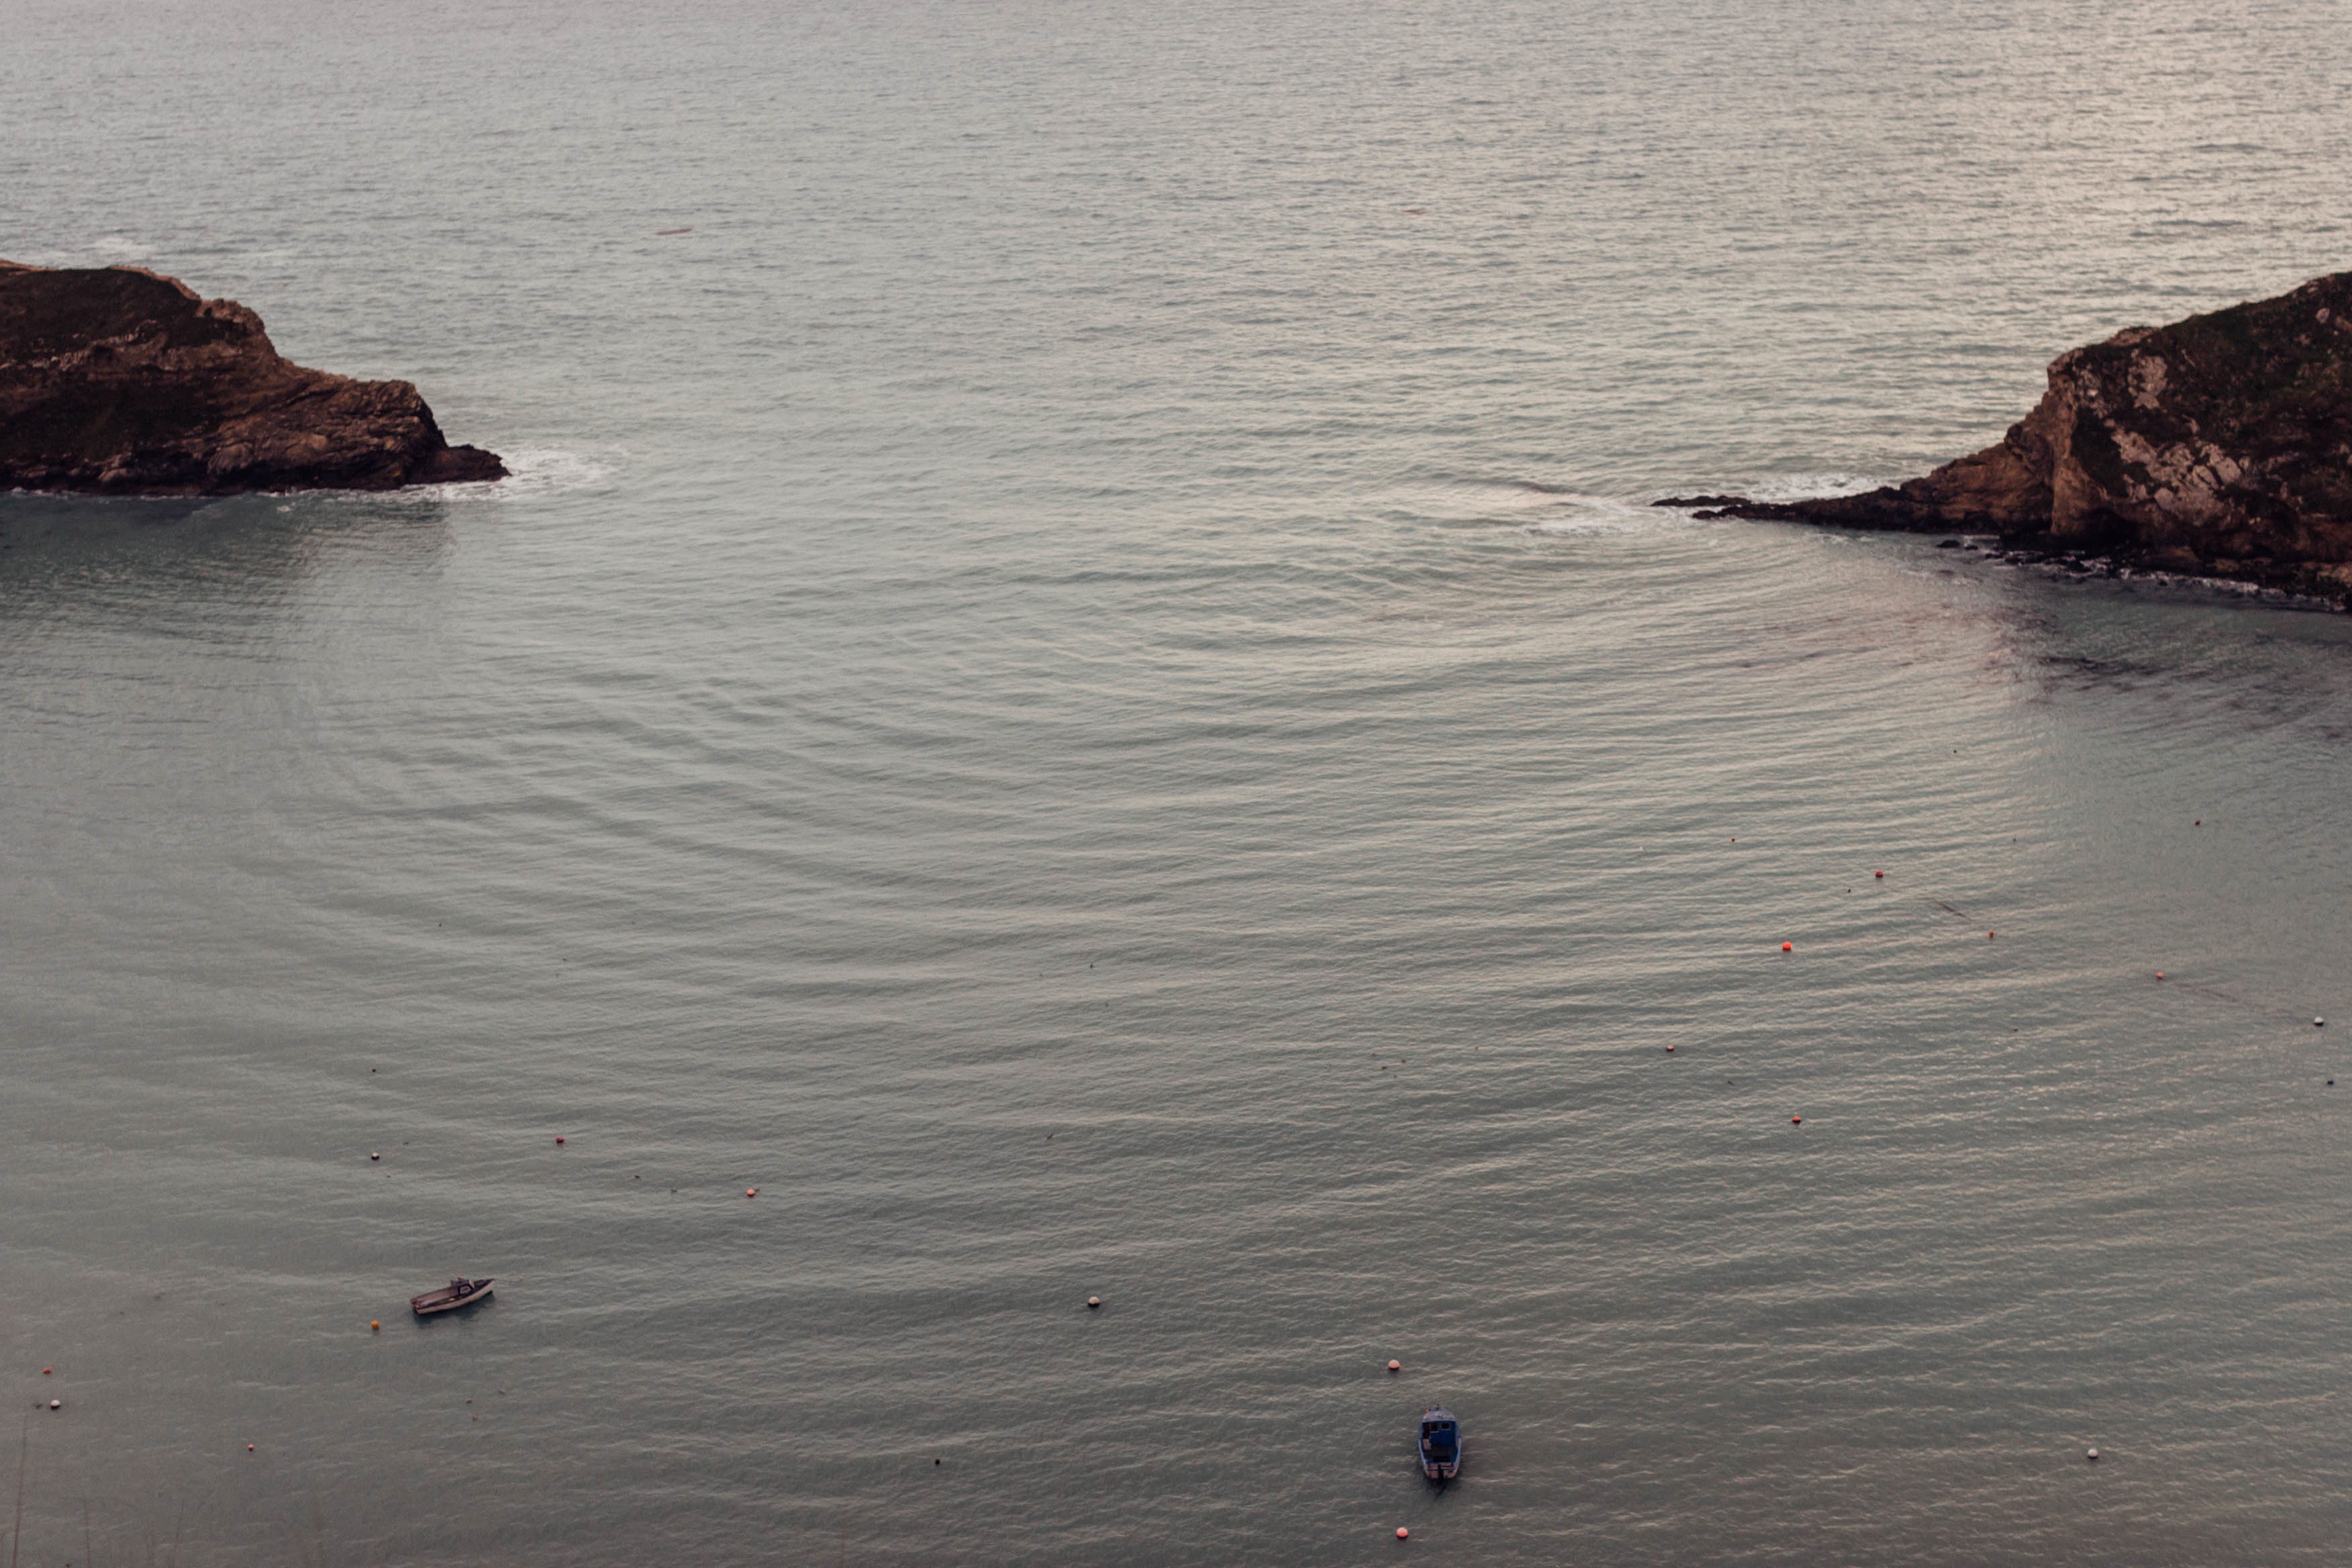
beach, sea, coast, water, sand, rock, ocean, horizon, sunset, shore, wave, lake, cliff, reflection, bay, terrain, body of water, cape